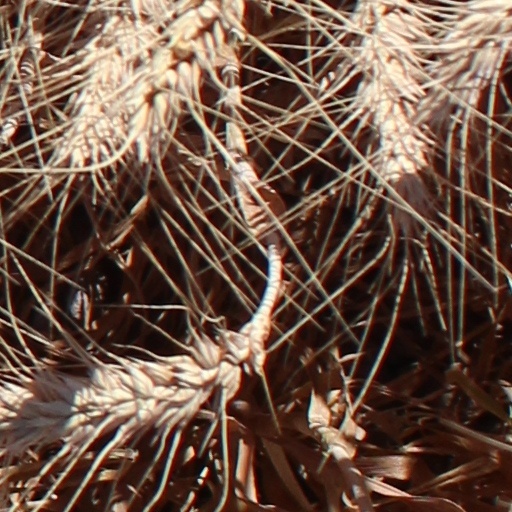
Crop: wheat